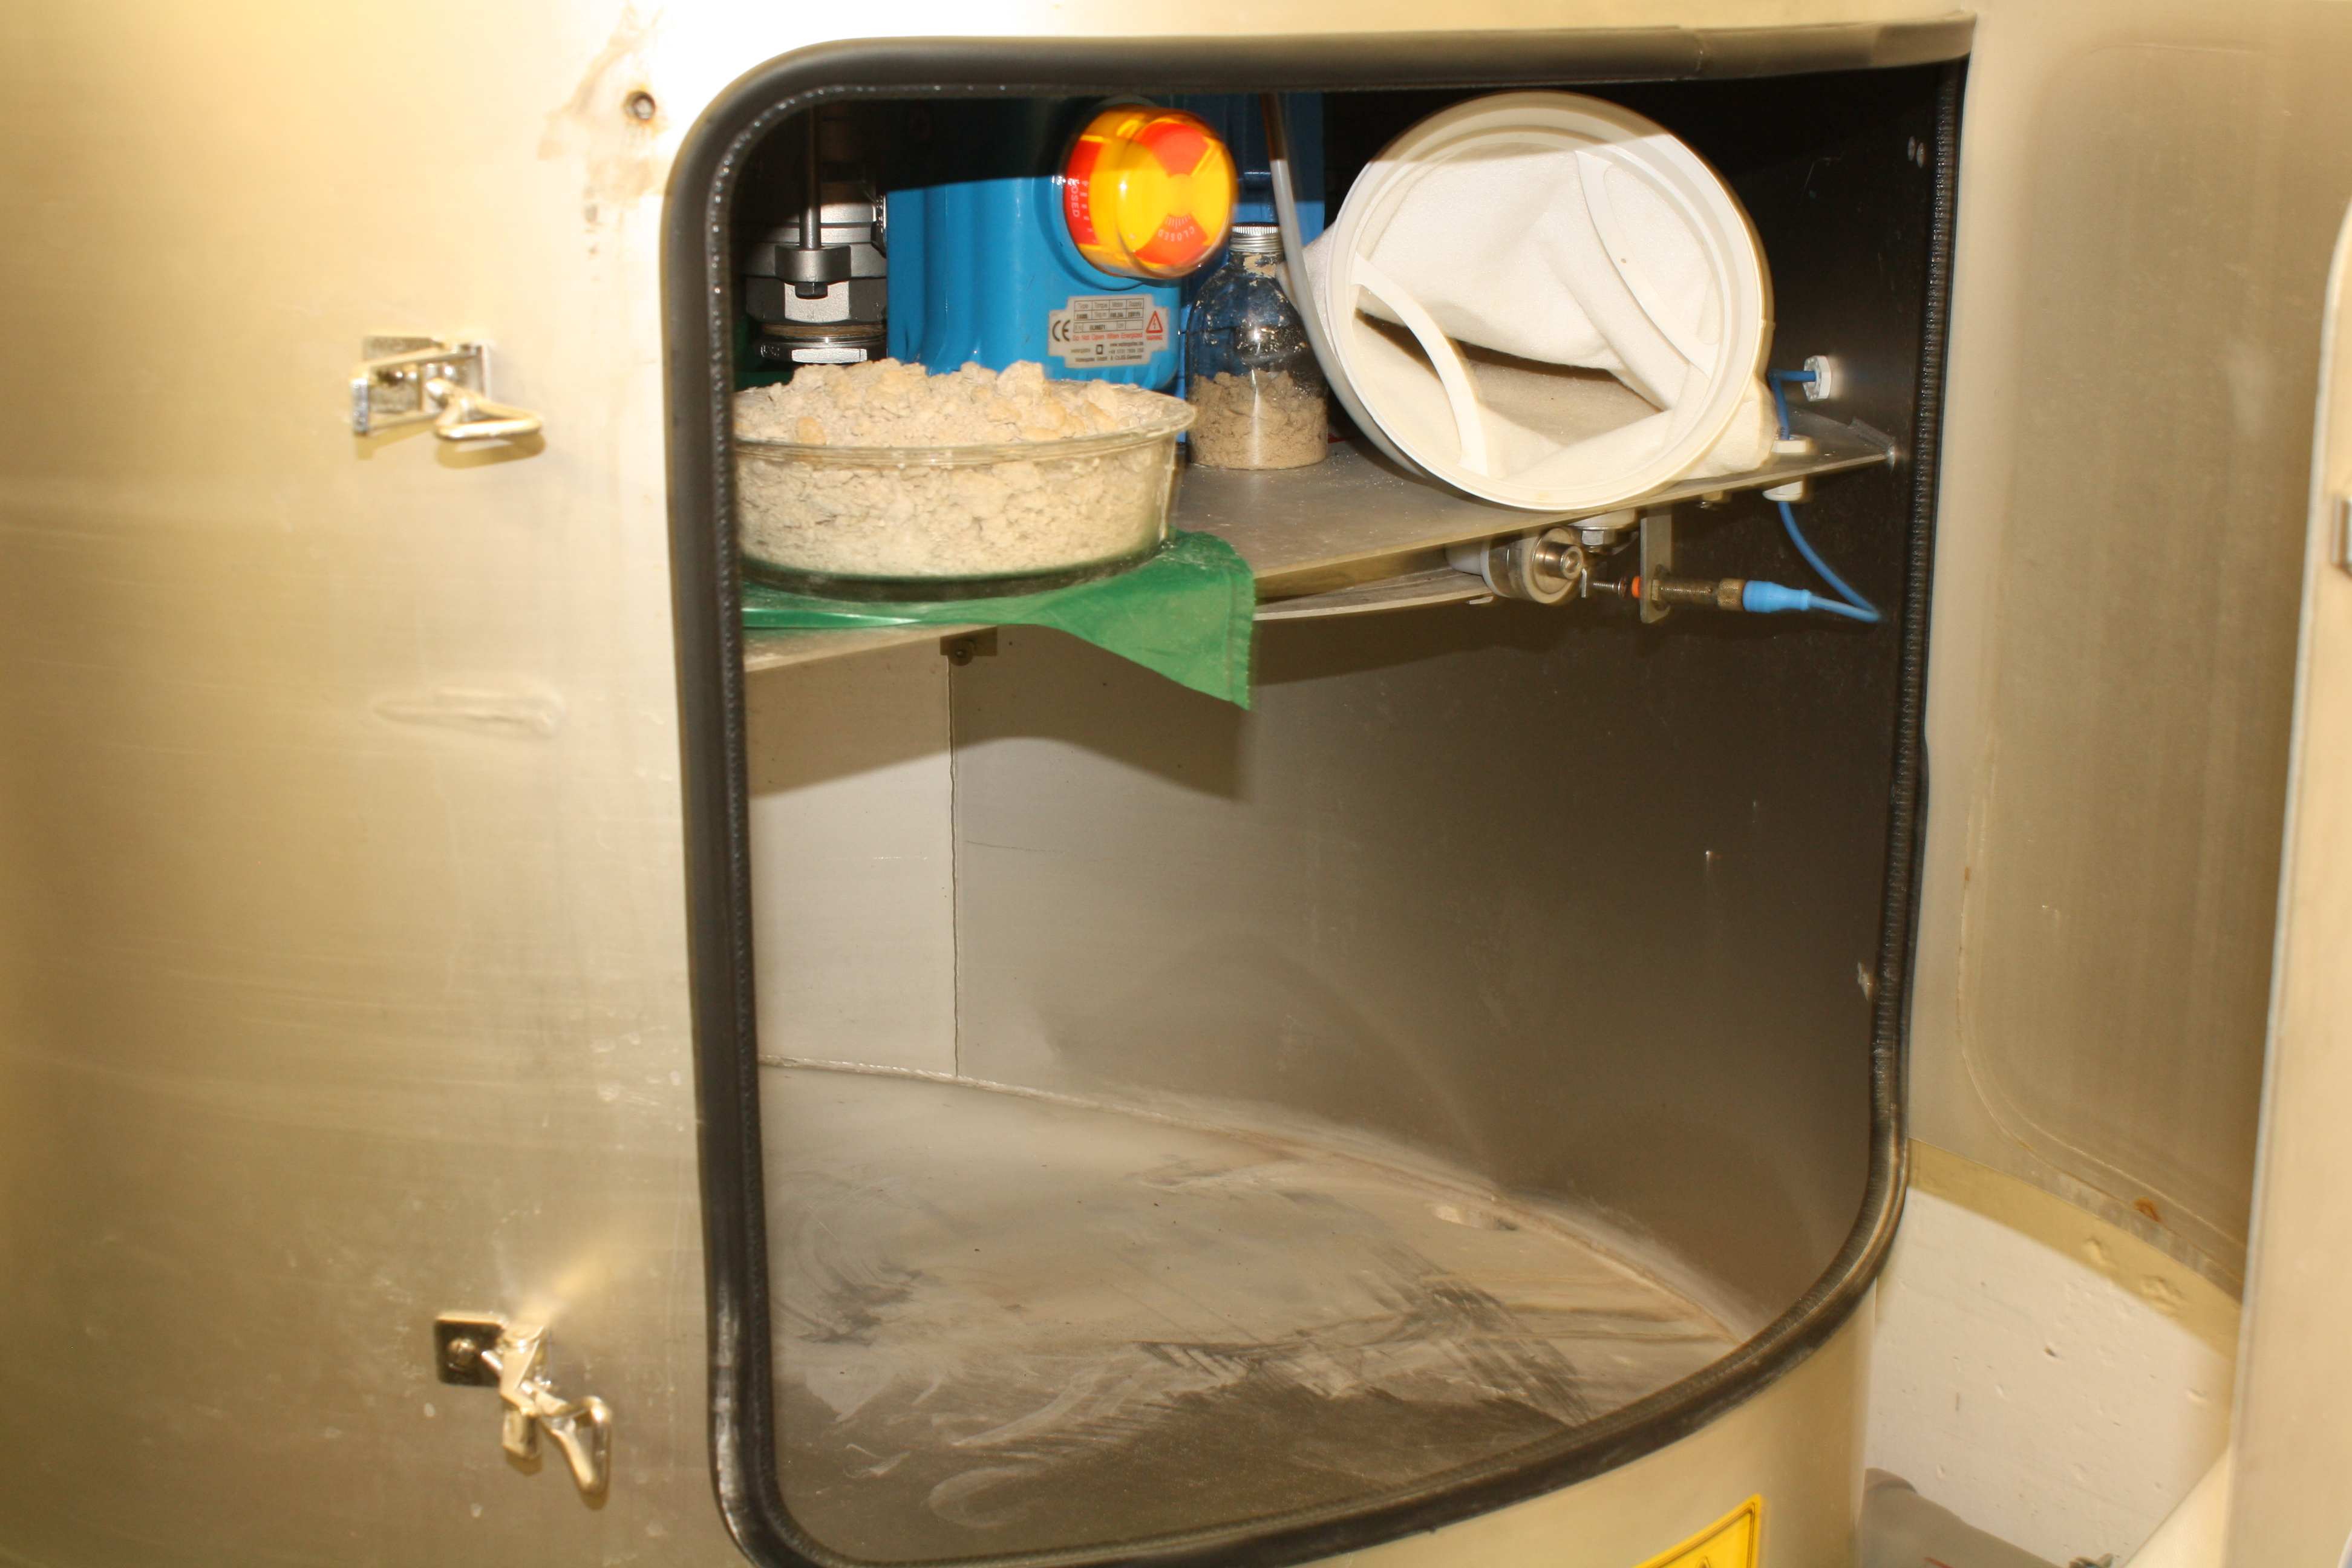
1st SanABC - Seminar with focus on school sanitation for German NGOs in Eschborn, Germany (October 23 / 24, 2010)
Specialty: public health / preventive medicine
Image credit: SuSanA Secretariat